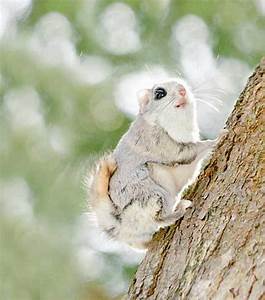
Label: squirrel